Intracerebral hemorrhage

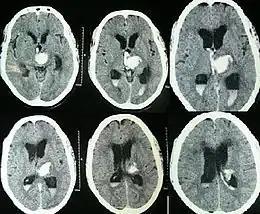
Spontaneous ICH with hydrocephalus on CT scan

Both computed tomography angiography (CTA) and magnetic resonance angiography (MRA) have been proved to be effective in diagnosing intracranial vascular malformations after ICH. So frequently, a CT angiogram will be performed in order to exclude a secondary cause of hemorrhage or to detect a "spot sign".